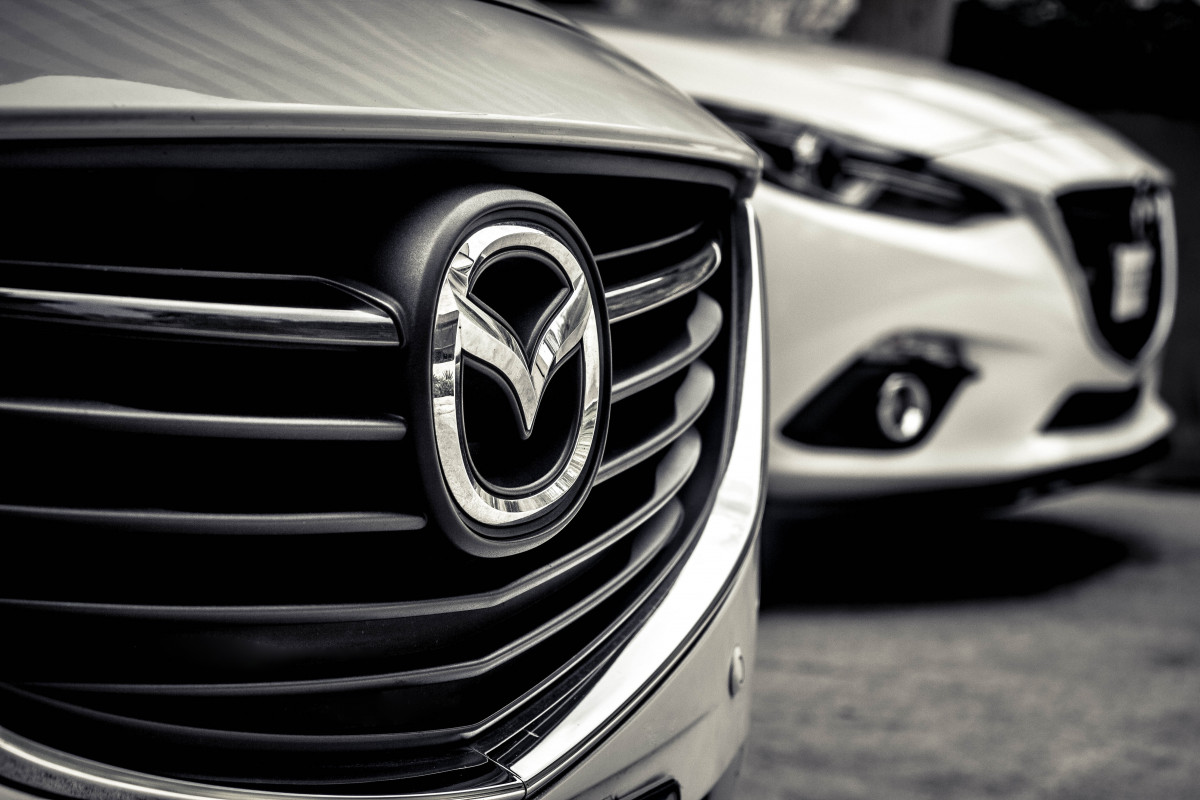
Tags: grille, sedan, land vehicle, automobile make, automotive exterior, automotive design, luxury vehicle, performance car, family car, executive car